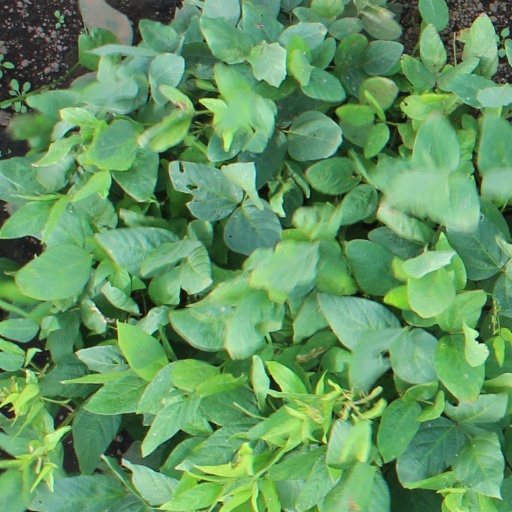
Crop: soybean